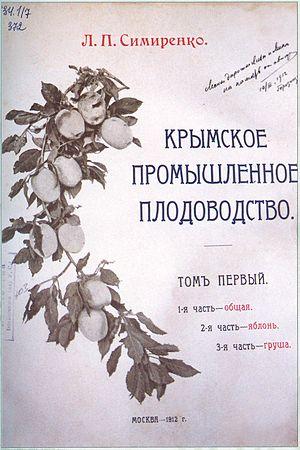
Livre de Lev Simirenko